Nebraska Cornhuskers baseball

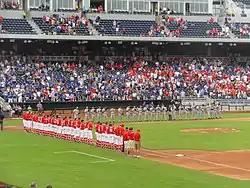
Nebraska vs. Creighton at TD Ameritrade Park on April 19, 2011

Nebraska and Creighton have competed in an in-state rivalry since their first meeting in 1902, a 9–3 Nebraska win. The Huskers and Bluejays play a non-consecutive series each year, switching venues for each game. Creighton originally played home games at the Creighton Sports Complex and occasionally Rosenblatt Stadium before moving to TD Ameritrade Park (now Charles Schwab Field) in 2011. The Huskers defeated the Bluejays 2–1 in the first game between the teams at TD Ameritrade Park on April 19, 2011. Nebraska leads the series 87–57–2. However, Creighton has won the last 10 out of 12 matchups dating back to 2017.